Sanctuary of the Madonna of Miracles (Corbetta)

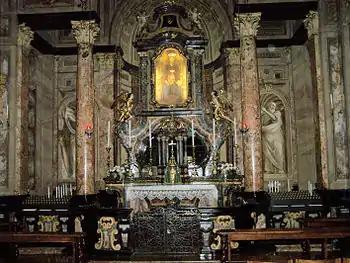
The eighteenth-century rococo altar of the upper sanctuary with the miraculous image painted by Gregorio Zavattari in 1475.

The eighteenth century was the period of greatest activity in the construction and decoration of the sanctuary. In 1733 the rebuilding and enlargement of the upper chapel was completed, but took place thanks to a delegation only in 1736 thanks to the influence of local nobles Filippo Archinto, Francesco Maria del Maino and Giuseppe Brentano. Brentano will propose to contact for the works the famous architect Francesco Croce who was already working at his palace (Palazzo Brentano) in Corbetta. It will be Croce who proposes to move the fresco headquarters and to design a new high altar to welcome painting, but fortunately in 1740 the same chapter, not very convinced, decided to call the architect Donnino Riccardi who proposed to leave the fresco in its original position, raising it only slightly to place it in the center of the new upper sanctuary.